List of uncrewed NASA missions

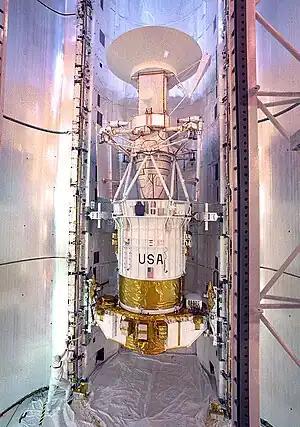
The Magellan Probe prepared for launch

The Magellan spacecraft was a space probe sent to the planet Venus, the first uncrewed interplanetary spacecraft to be launched by NASA since its successful Pioneer Orbiter, also to Venus, in 1978. It was also the first deep-space probe to be launched on the Space Shuttle. In 1993, it employed aerobraking techniques to lower its orbit. This was the first prolonged use of the technique, which had been tested by Hiten in 1991.